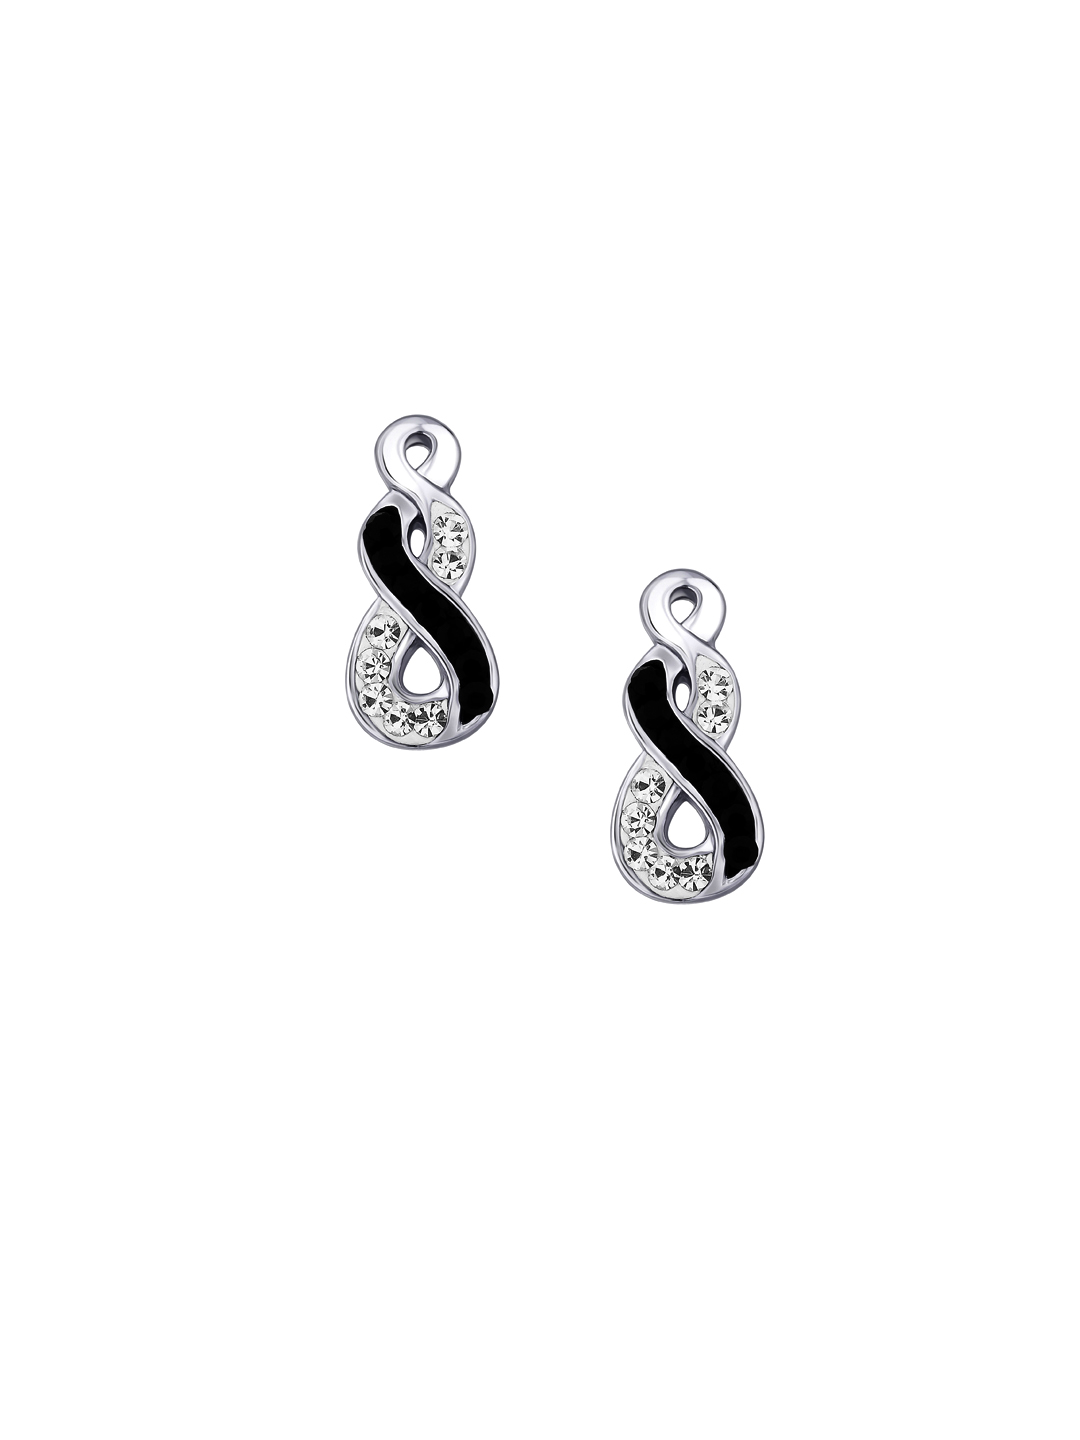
Lucera Women Silver Earrings
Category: Accessories / Jewellery / Earrings
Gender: Women
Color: Silver
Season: Fall 2012
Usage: Casual